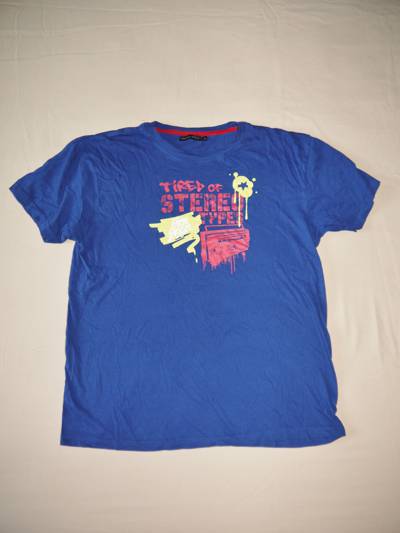
Waste category: clothes